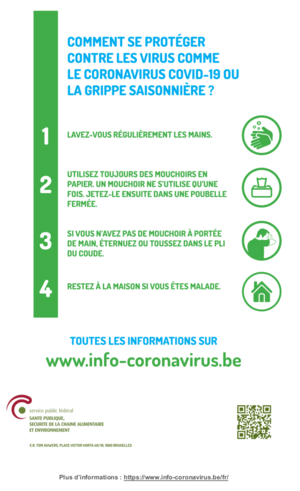
Conseils officiels - Pandémie de Covid-19 en Belgique
La pandémie de Covid-19 est une crise sanitaire majeure provoquée par une maladie infectieuse émergente apparue fin 2019 en Chine continentale, la maladie à coronavirus 2019, dont l'agent pathogène est le SARS-CoV-2. Ce virus est à l'origine d'une pandémie, déclarée le 11 mars 2020 par l'Organisation mondiale de la santé. En Belgique, elle commence le 4 février 2020 lorsqu'un premier cas est confirmé, un homme asymptomatique de 54 ans, qui a été l'un des neuf Belges rapatriés le 1ᵉʳ février de Hubei, par un des vols d'évacuation arrivant à la base aérienne de Melsbroek à Bruxelles. Les dix personnes ont subi un test de dépistage du SARS-CoV-2 : les personnes positives ont été placées en quarantaine à l'hôpital Saint-Pierre de Bruxelles, tandis que les personnes négatives ont été placées en quarantaine à l'hôpital militaire Reine Astrid à Neder-Over-Heembeek pendant 14 jours.